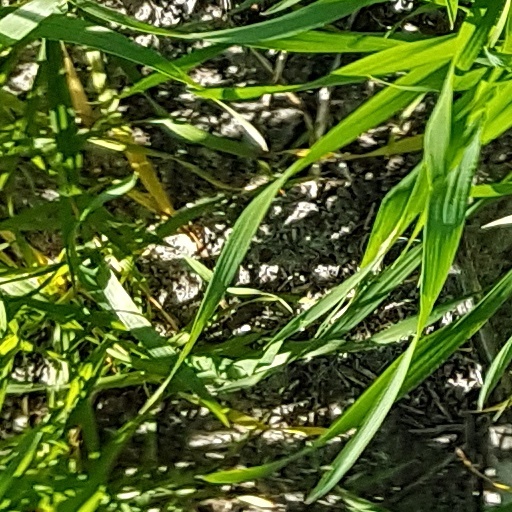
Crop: wheat